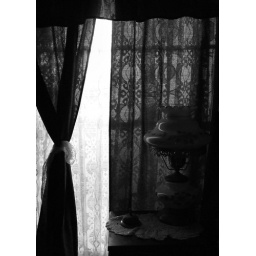
Sun in my bedroom window